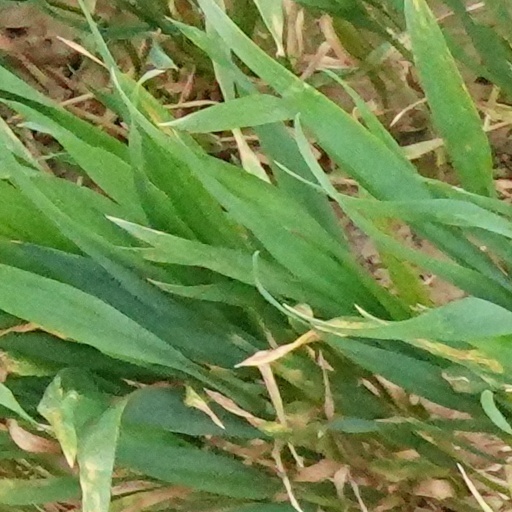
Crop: wheat